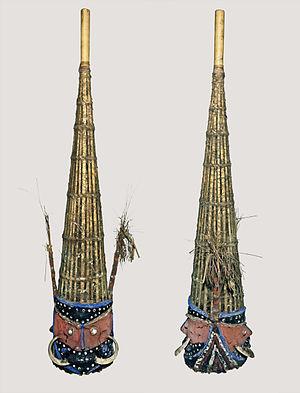
Masque de cérémonie de passage de grades. A Malekula, les sociétés de grades permettent à chaque individu de gravir les échelons du groupe. Ce masque dépend de la communauté secrète ""Nalawan"". L'initié subit d'abord une période de réclusion pour apprendre les danses et les techniques de fabrication de ces figures. Le dernier jour des festivités est interdit aux non-initiés: l'homme danse avec le masque acquis qui indique son rang. Deux vues du même objet. Population
Cet article aborde différents aspects de la culture du Vanuatu.